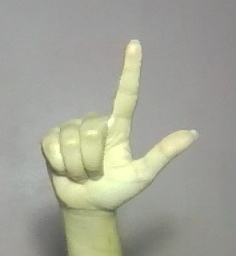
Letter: laam